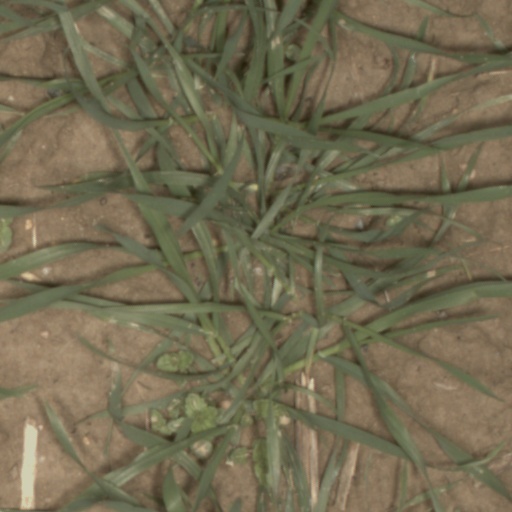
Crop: wheat